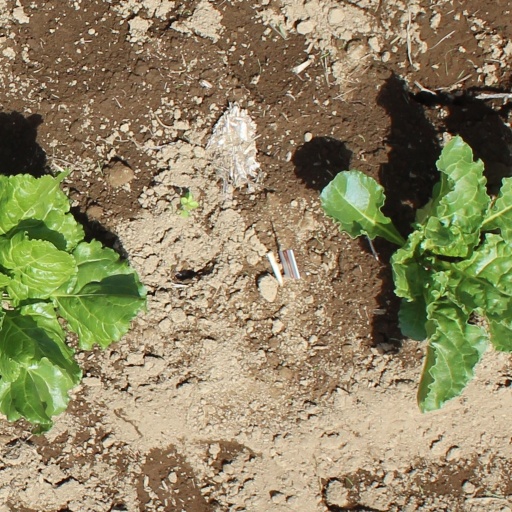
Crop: sugar beet